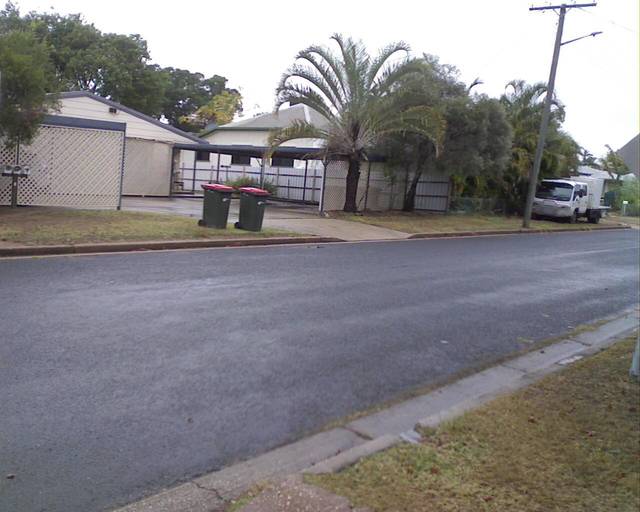
Region: Australia
Coordinates: -23.531, 148.157